Jules Pierre Fourreau

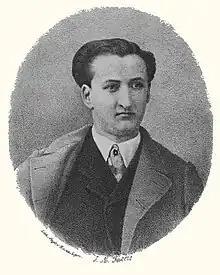
Portrait of Fourreau, 1868 or 1869

Jules Pierre Fourreau (25 August 1844, Lyon – 16 January 1871, Beaune) was a French botanist.